Capivariano Futebol Clube

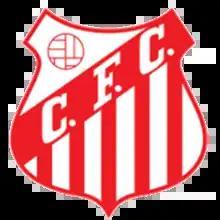

Capivariano Futebol Clube, commonly referred to as Capivariano, is a Brazilian professional association football club based in Capivari, São Paulo. The team competes in the Campeonato Paulista Série A2, the second tier of the São Paulo state football league.